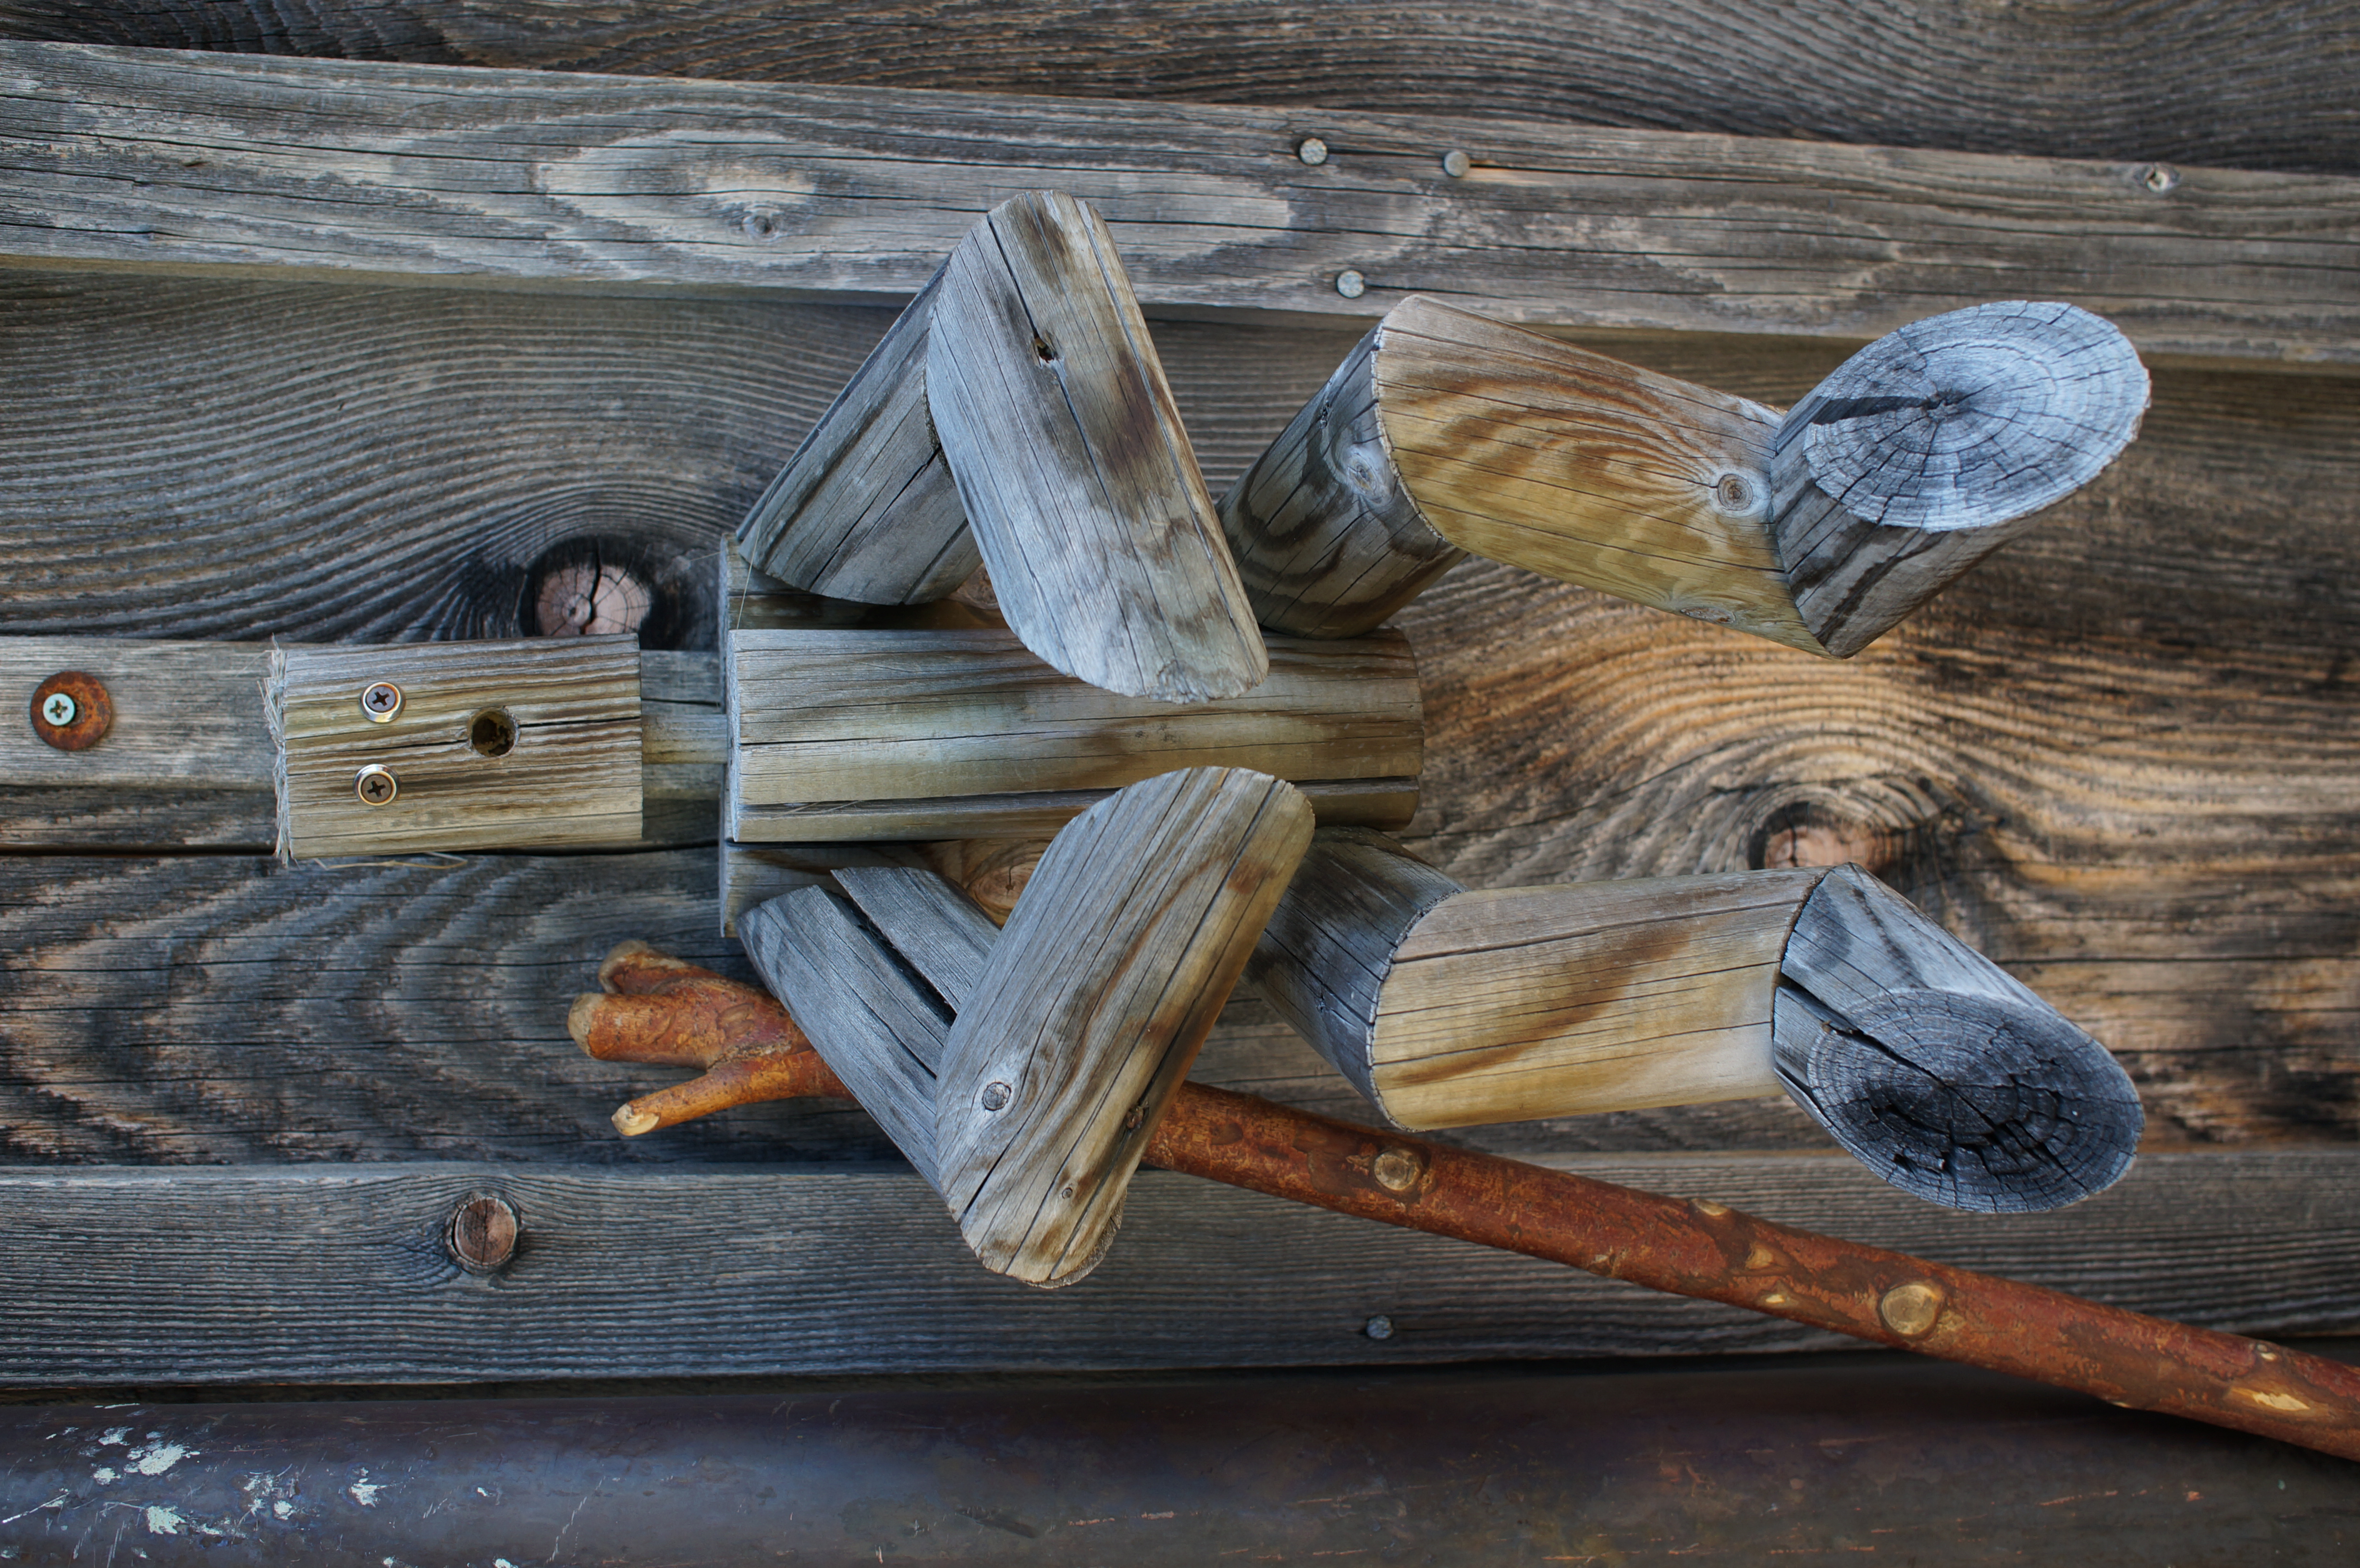
wood, 2015, sculpture, art, germany, deutschland, sony, bayern, sigma, carving, nex, nex6, lenstagged, steffenzahn, 30mm, sigma30mm28exdn, sigma30mmf28, sigma30mmf28dn, sigma30mm, oberstdorf